Lee Powell (actor)

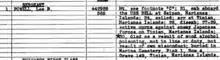
Excerpt from the US Marine Corps Muster Roll for 2nd Battalion of the 18th Marine Regiment, July 1944

The monthly muster roll of the 2nd Battalion of the 18th Marines, notes that on July 30, 1944, Powell "died as a result of wood alcohol poisoning, not in line of duty, not result of own misconduct".